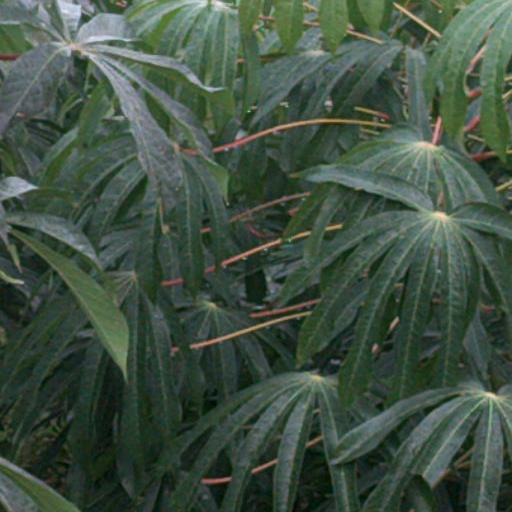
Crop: cassava